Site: brandenburg
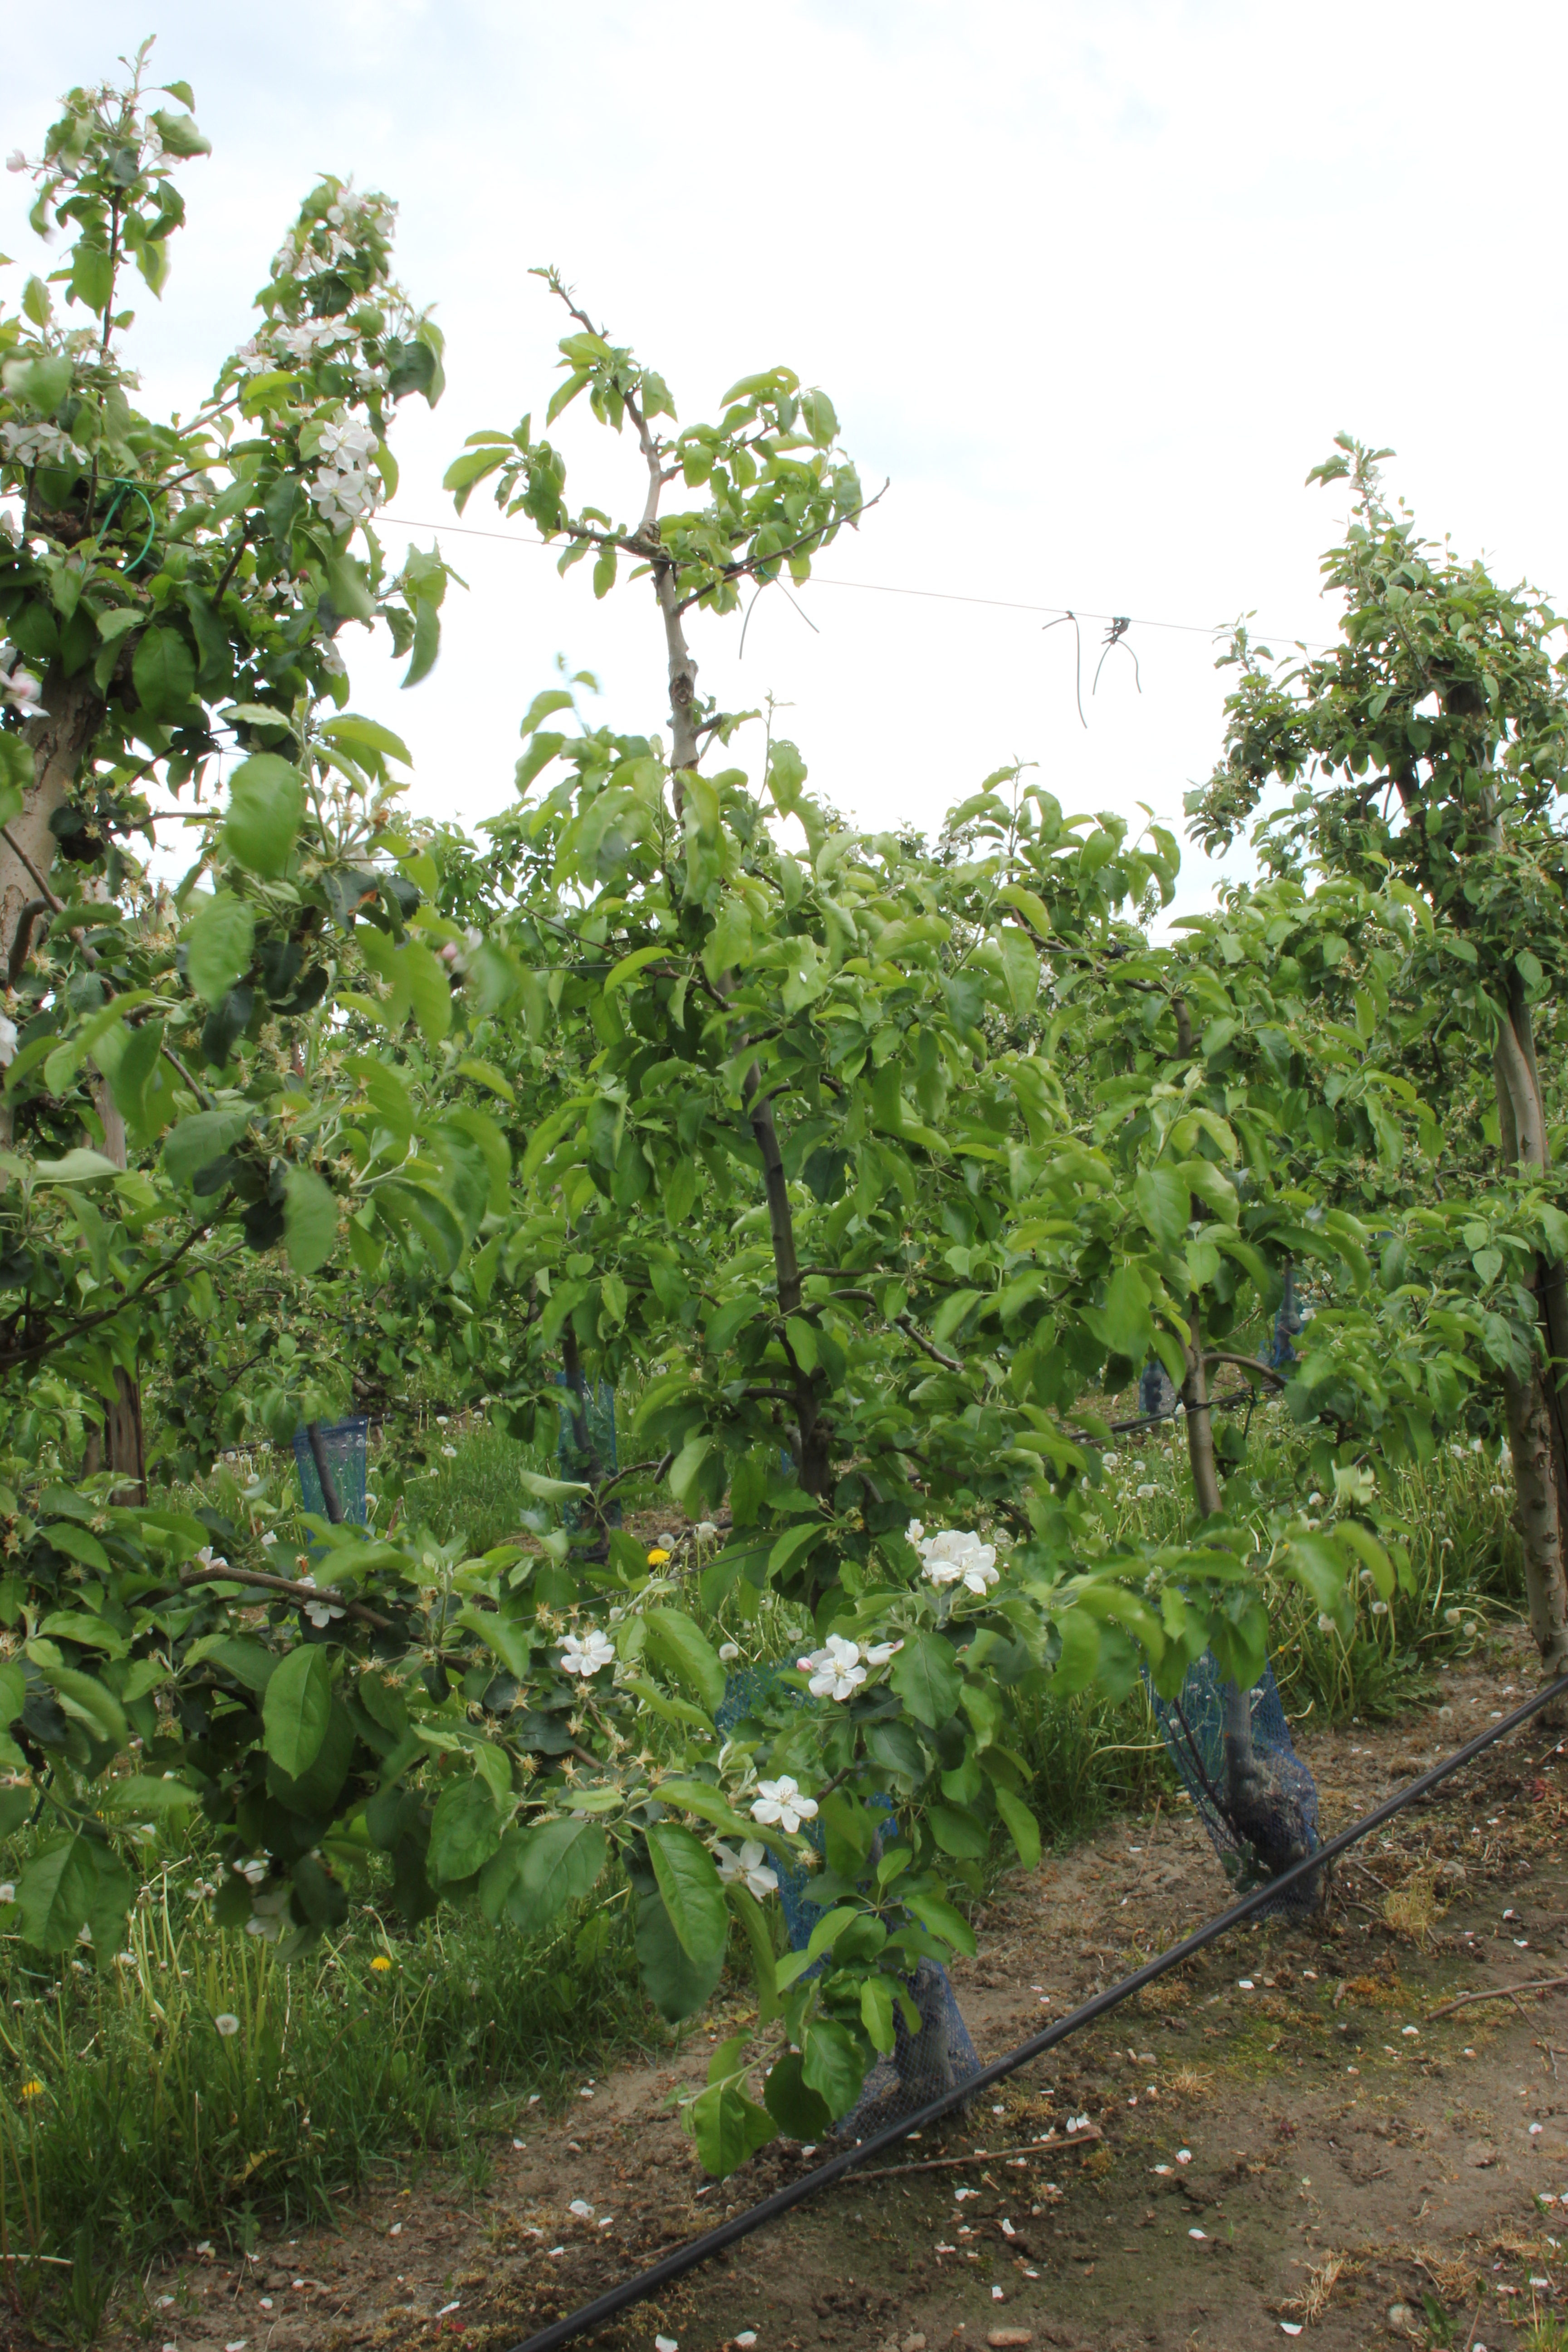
Growth stage (BBCH 67): Flowering